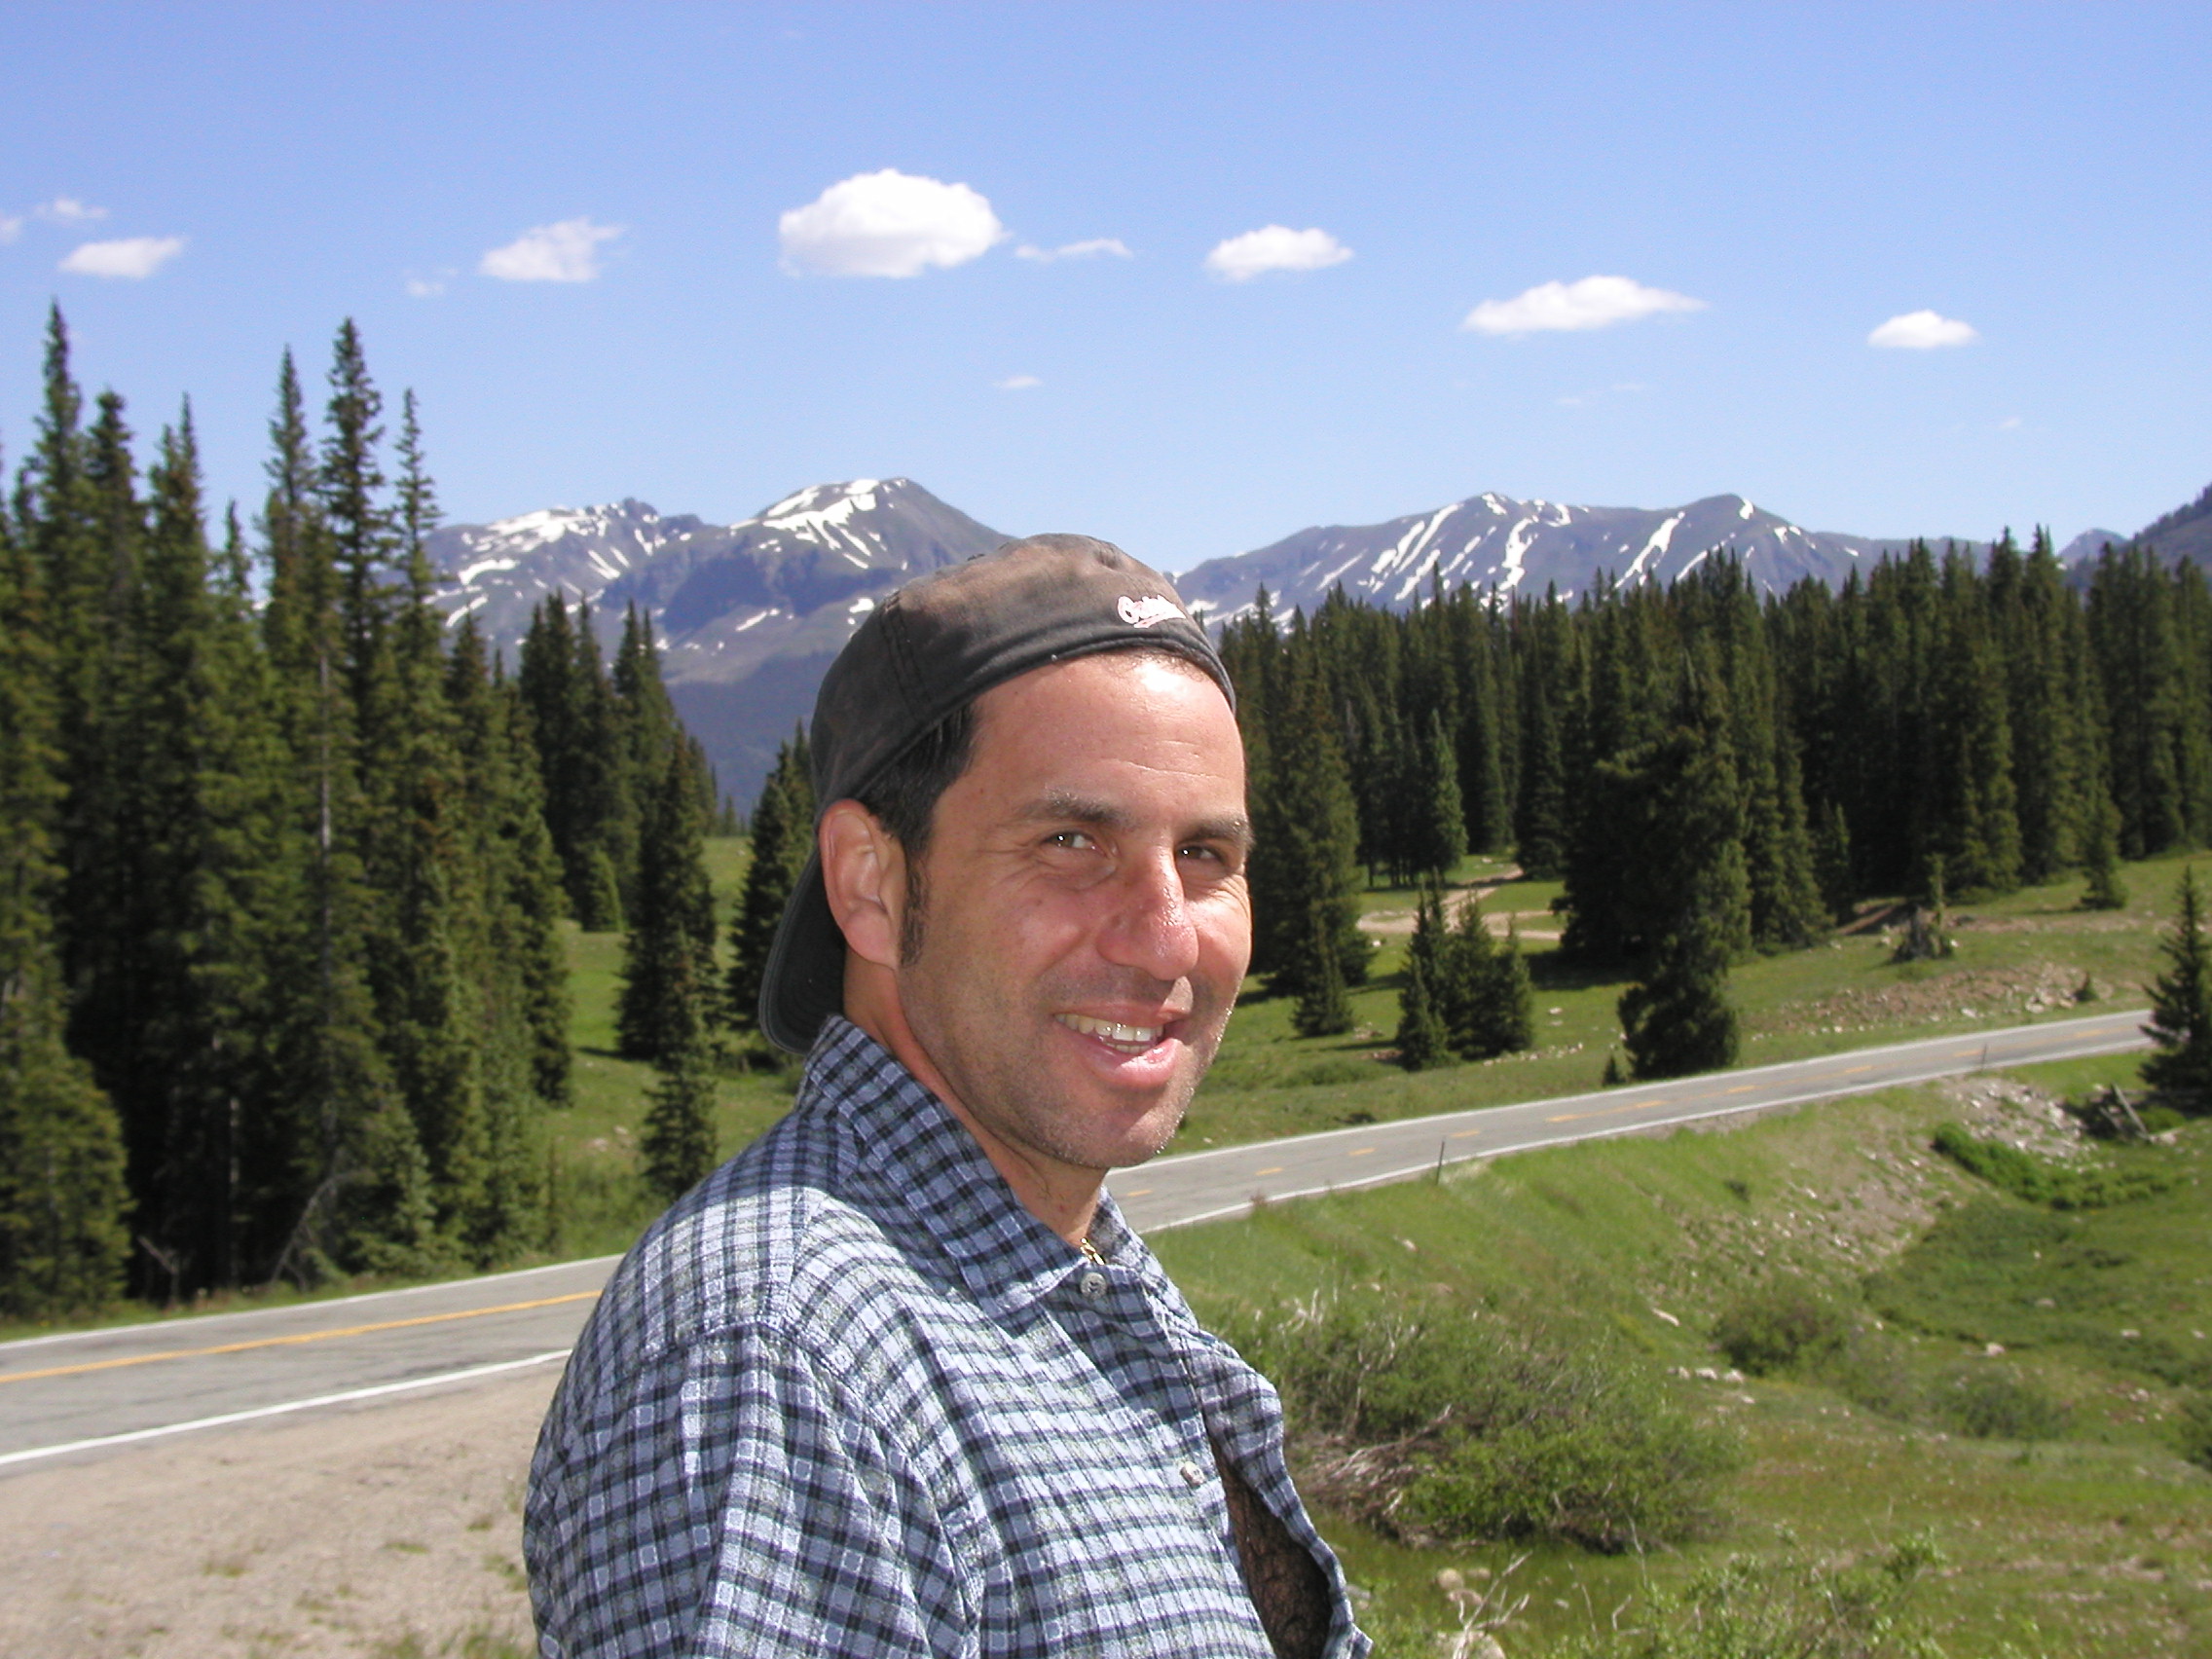
walking, mountain, hiking, adventure, mountain range, ridge, summit, colorado, mountainous landforms